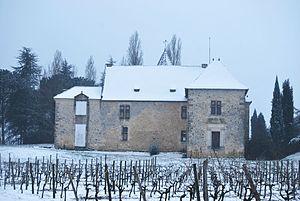
Chateau de l'Hérisson de Saint-Aubin-de-Branne sous la neige
Saint-Aubin-de-Branne est une commune du Sud-Ouest de la France, située dans le département de la Gironde.